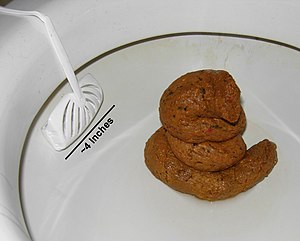
Afføring
Afføring
"Afføring er betegnelsen dels for menneskers og dyrs udskillelse af faste affaldsstoffer og dels for disse stoffer. Når man ""har afføring"", udskiller man ""afføring""; i sundhedsfaglig sammenhæng sondres mellem de to, da udskillelsen benævnes defækation, mens produktet er fæces. Da situationen er almenmenneskelig, men alligevel tabubelagt, har den fremkaldt en lang række finere omskrivninger, som mere eller mindre knytter sig til barnesprog. På den anden side findes der en mindst lige så lang række udtryk på slang og i vulgærsprog, som dels kan misbruges om situationen, og dels kan bruges nedsættende om helt andre ting. Således misbruges ordene ofte til at tiltegne noget en negativ betydning.